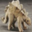
Label: dinosaur